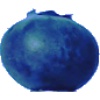
Label: huckleberry